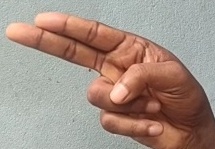
ASL sign: H